Battle of Colhuacatonco

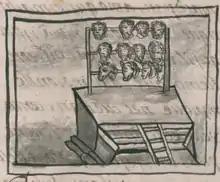
"Tzompantli" with the heads of the Spanish men and horses sacrificed in this battle, depicted in the Florentine Codex.

Upon noting the lack of progress done thus far and the recent counter-offensives launched by the Mexica, the Spanish became impatient and many believed that a large assault into the city was needed to achieve victory. For the last few days the Spanish camps had faced significant simultaneous attacks launched by Cuauhtémoc that killed some Spaniards, with 10 killed in Alvarado's camp alone, where the most fighting occurred. Such losses which would be insignificant in European warfare, but were considerable in the current context. Cortés received conflicting advice on what actions to take however, as some believed that such a large push would leave the current captured territories unprotected and thus vulnerable to a counter-offensive. Cortés finally decided that indeed a large assault would be beneficial if successful, and prepared an assault to the market of Tlatelolco. The planning of the assault was done together with the royal treasurer Julián de Alderete, who was among those who persuaded Cortés into preparing the assault.